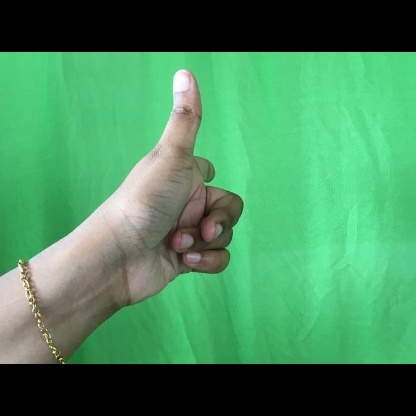
Mudra: Chandrakala